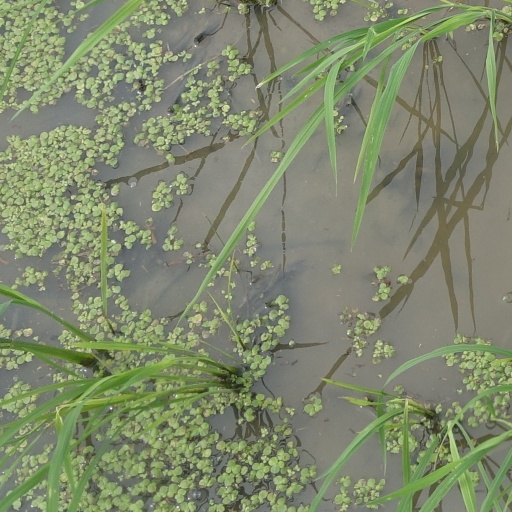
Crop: rice